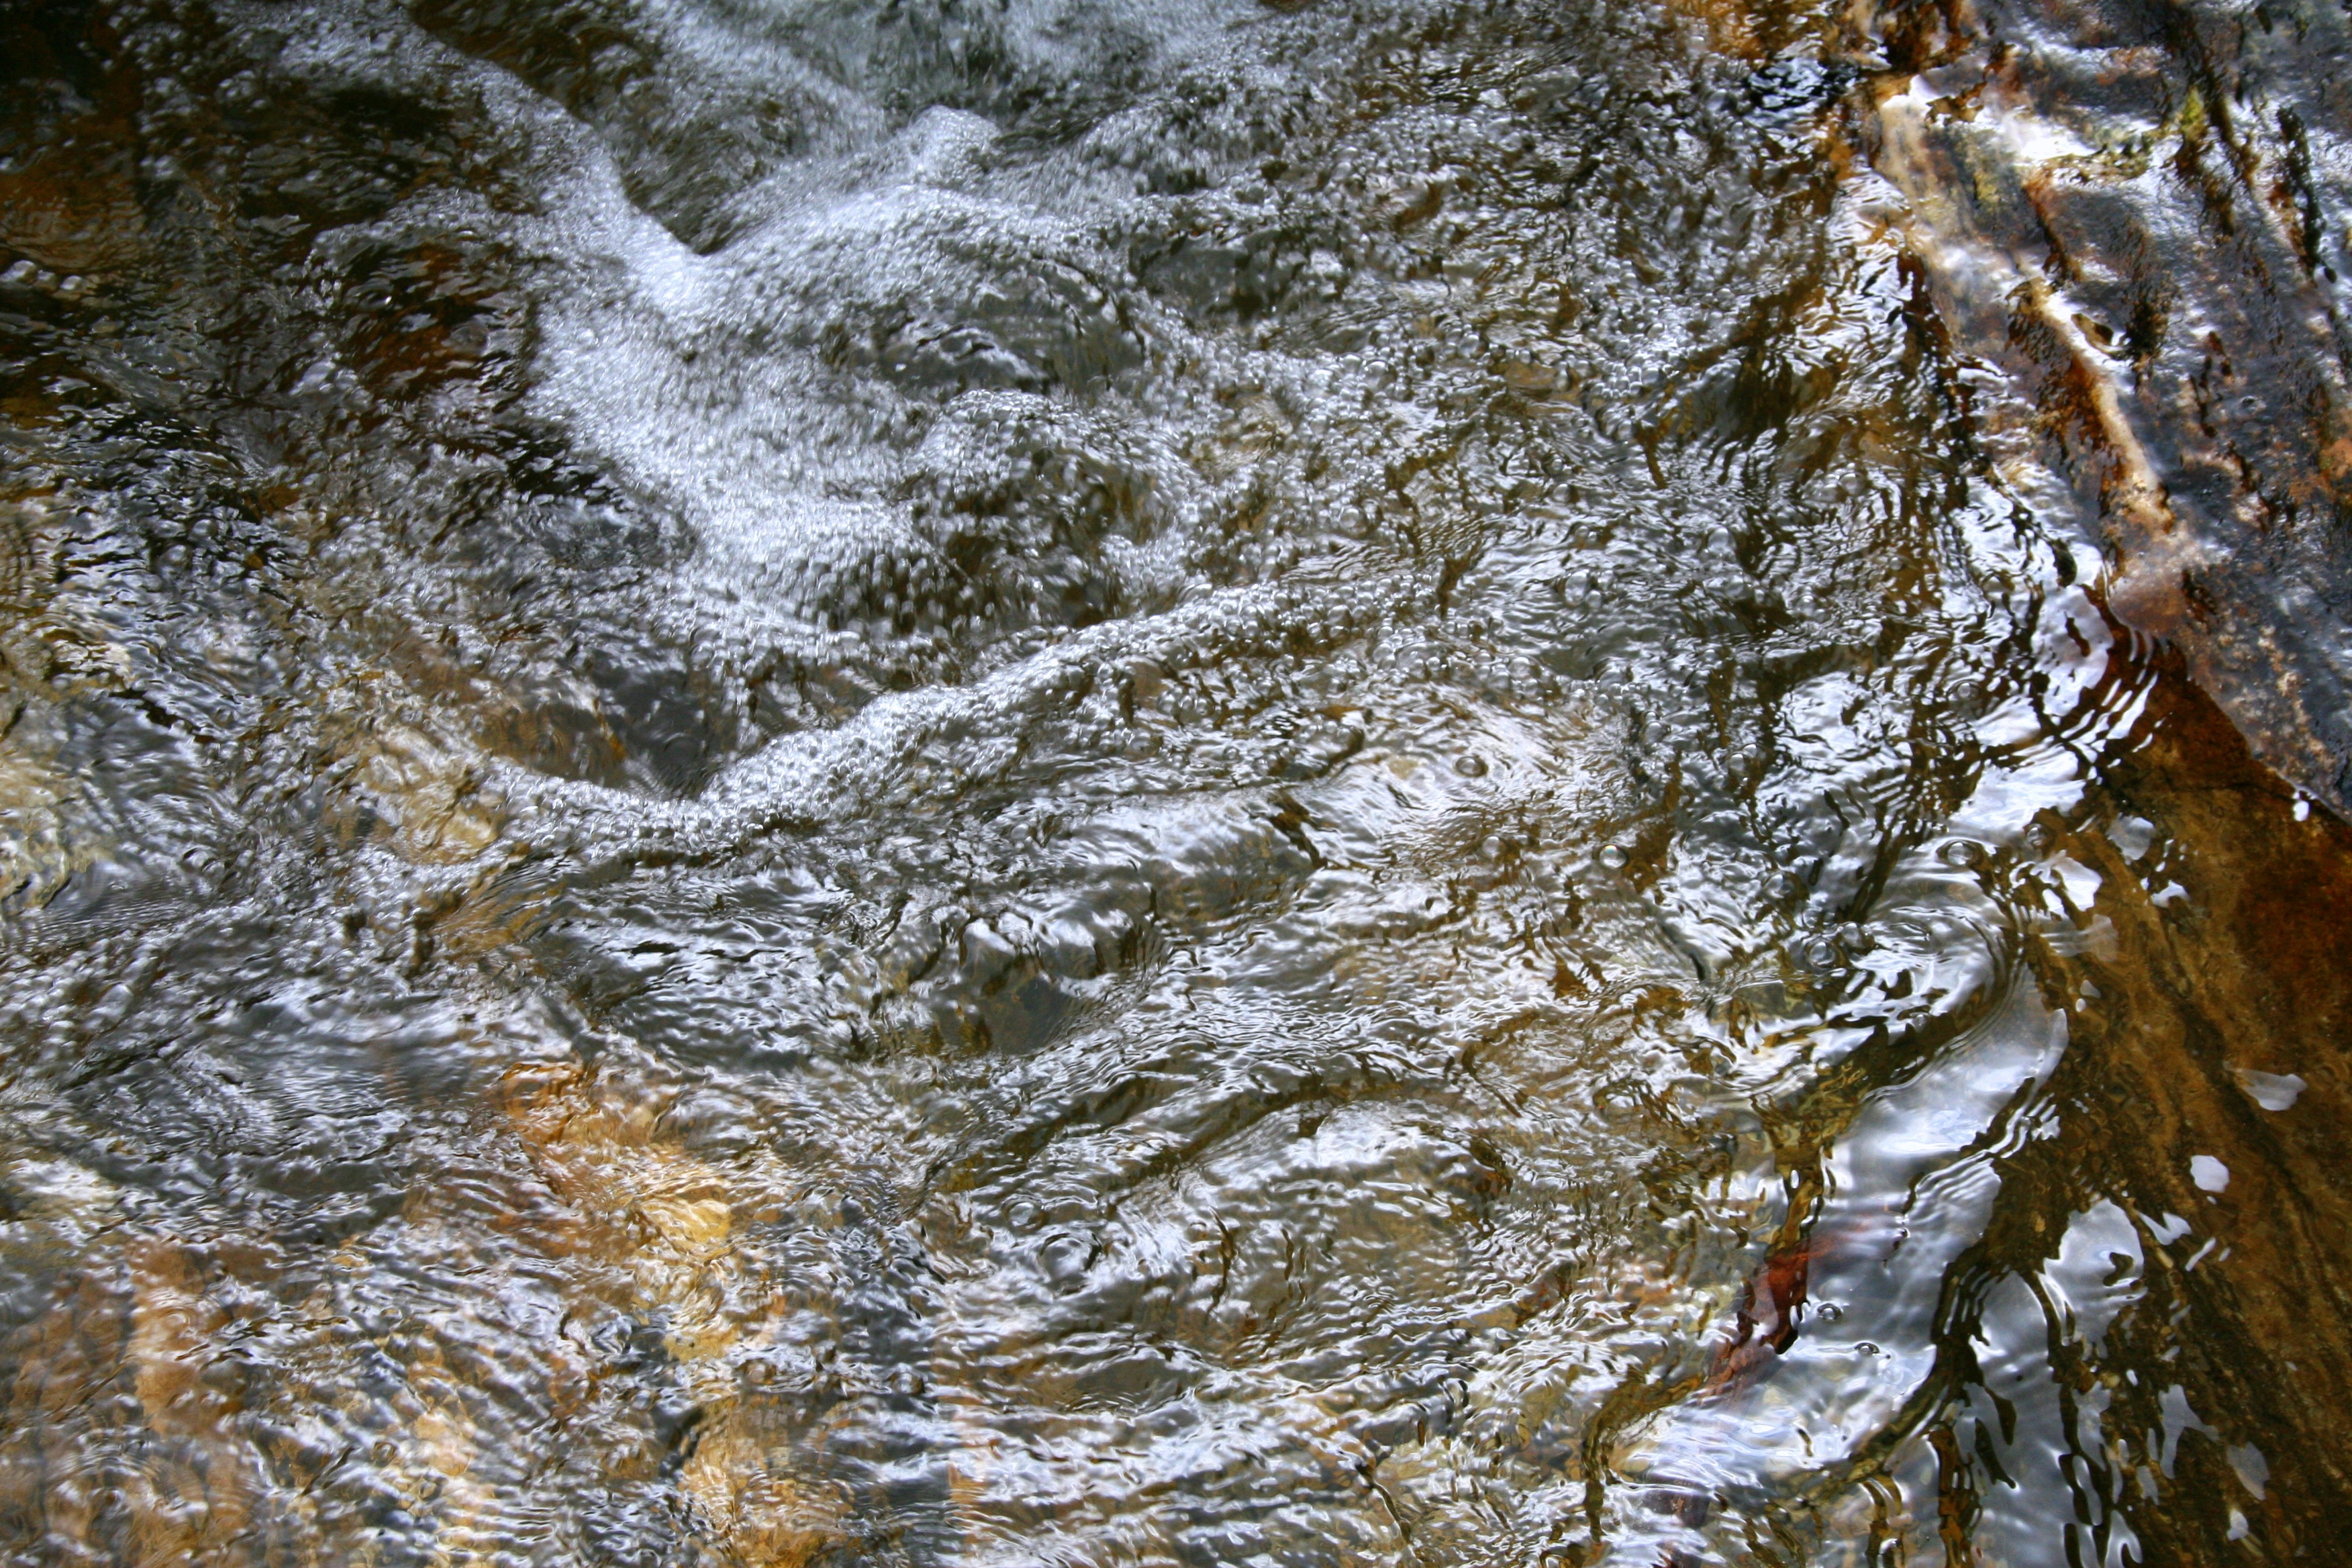
tree, water, nature, forest, rock, waterfall, branch, snow, winter, liquid, plant, sunlight, leaf, wet, river, clear, environment, stream, ice, flow, reflection, flowing, natural, autumn, rapid, season, freshness, ripples, purity, pure, water feature, freezing, woody plant